Bab-e-Khyber

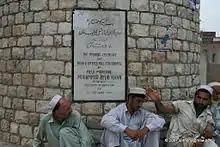
Plaque commemorating the monument’s inauguration in 1963.

The gate was inaugurated by field marshal Ayub Khan on 11th June, 1963. Khyber Gate is considered to be the most famous post-independence structure in Khyber Agency.